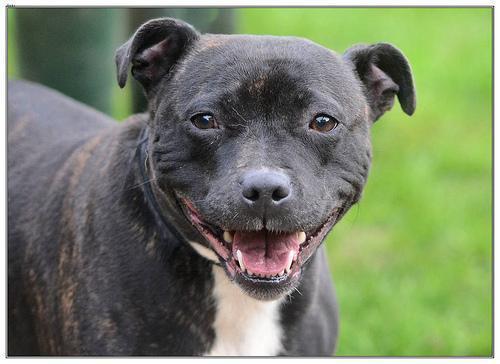
staffordshire bull terrier